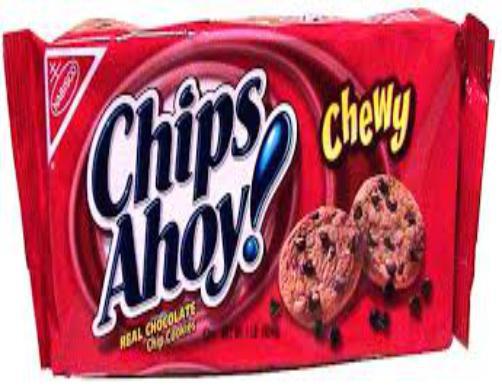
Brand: Chips Ahoy!
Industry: Food